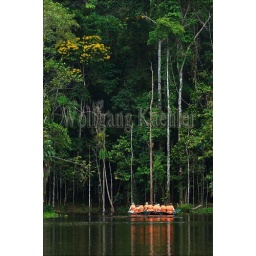
Peru, amazon basin, maranon river area, tourists in boats exploring the rainforest